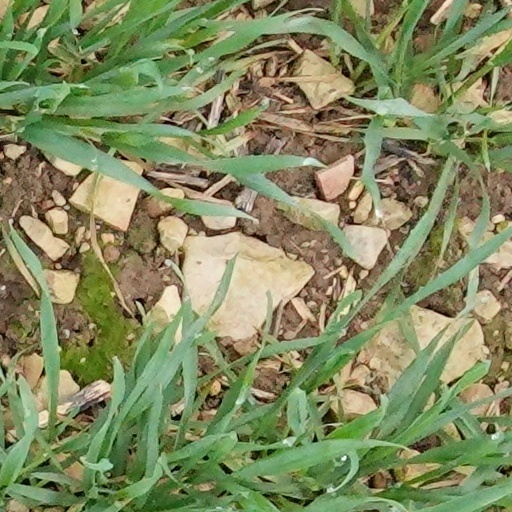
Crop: wheat